The Sea Hunters: True Adventures with Famous Shipwrecks

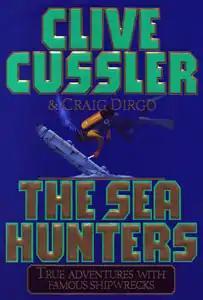
First Edition Hardcover

The Sea Hunters: True Adventures with Famous Shipwrecks is a nonfiction work by adventure novelist Clive Cussler published in the United States in 1996. This work details the author's search for famous shipwrecks with his nonprofit organization NUMA. There is also a television series titled "The Sea Hunters" which is based on the book. It airs on the National Geographic Channel and History Television in Canada.